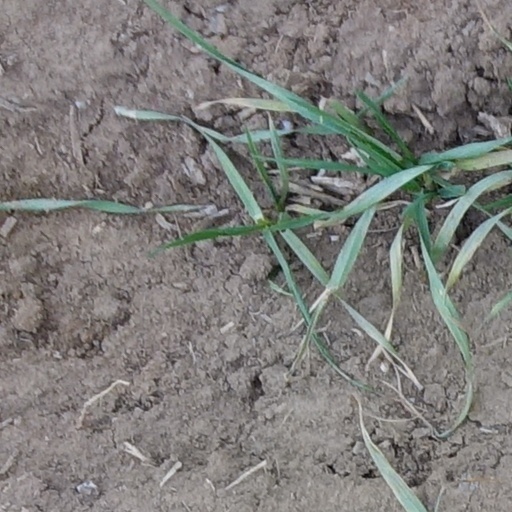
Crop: wheat